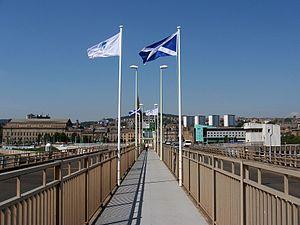
Le pont routier du Tay est un pont routier franchissant l'estuaire du Tay au sud de Dundee, en Écosse au Royaume-Uni. Il relie précisément les villes de Dundee et Newport-on-Tay. Il constitue une portion de la route A92. Il est situé juste en aval du pont ferroviaire du Tay.